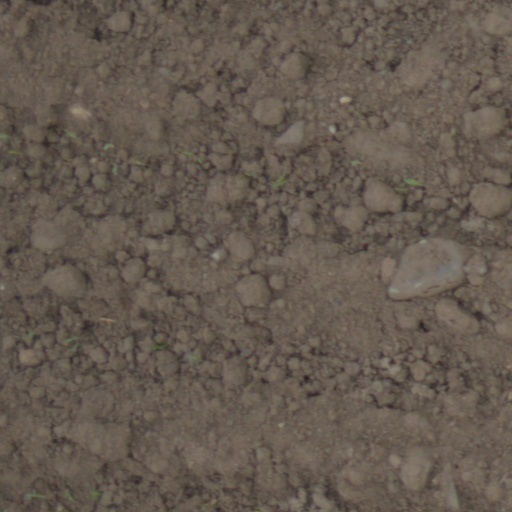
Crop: wheat